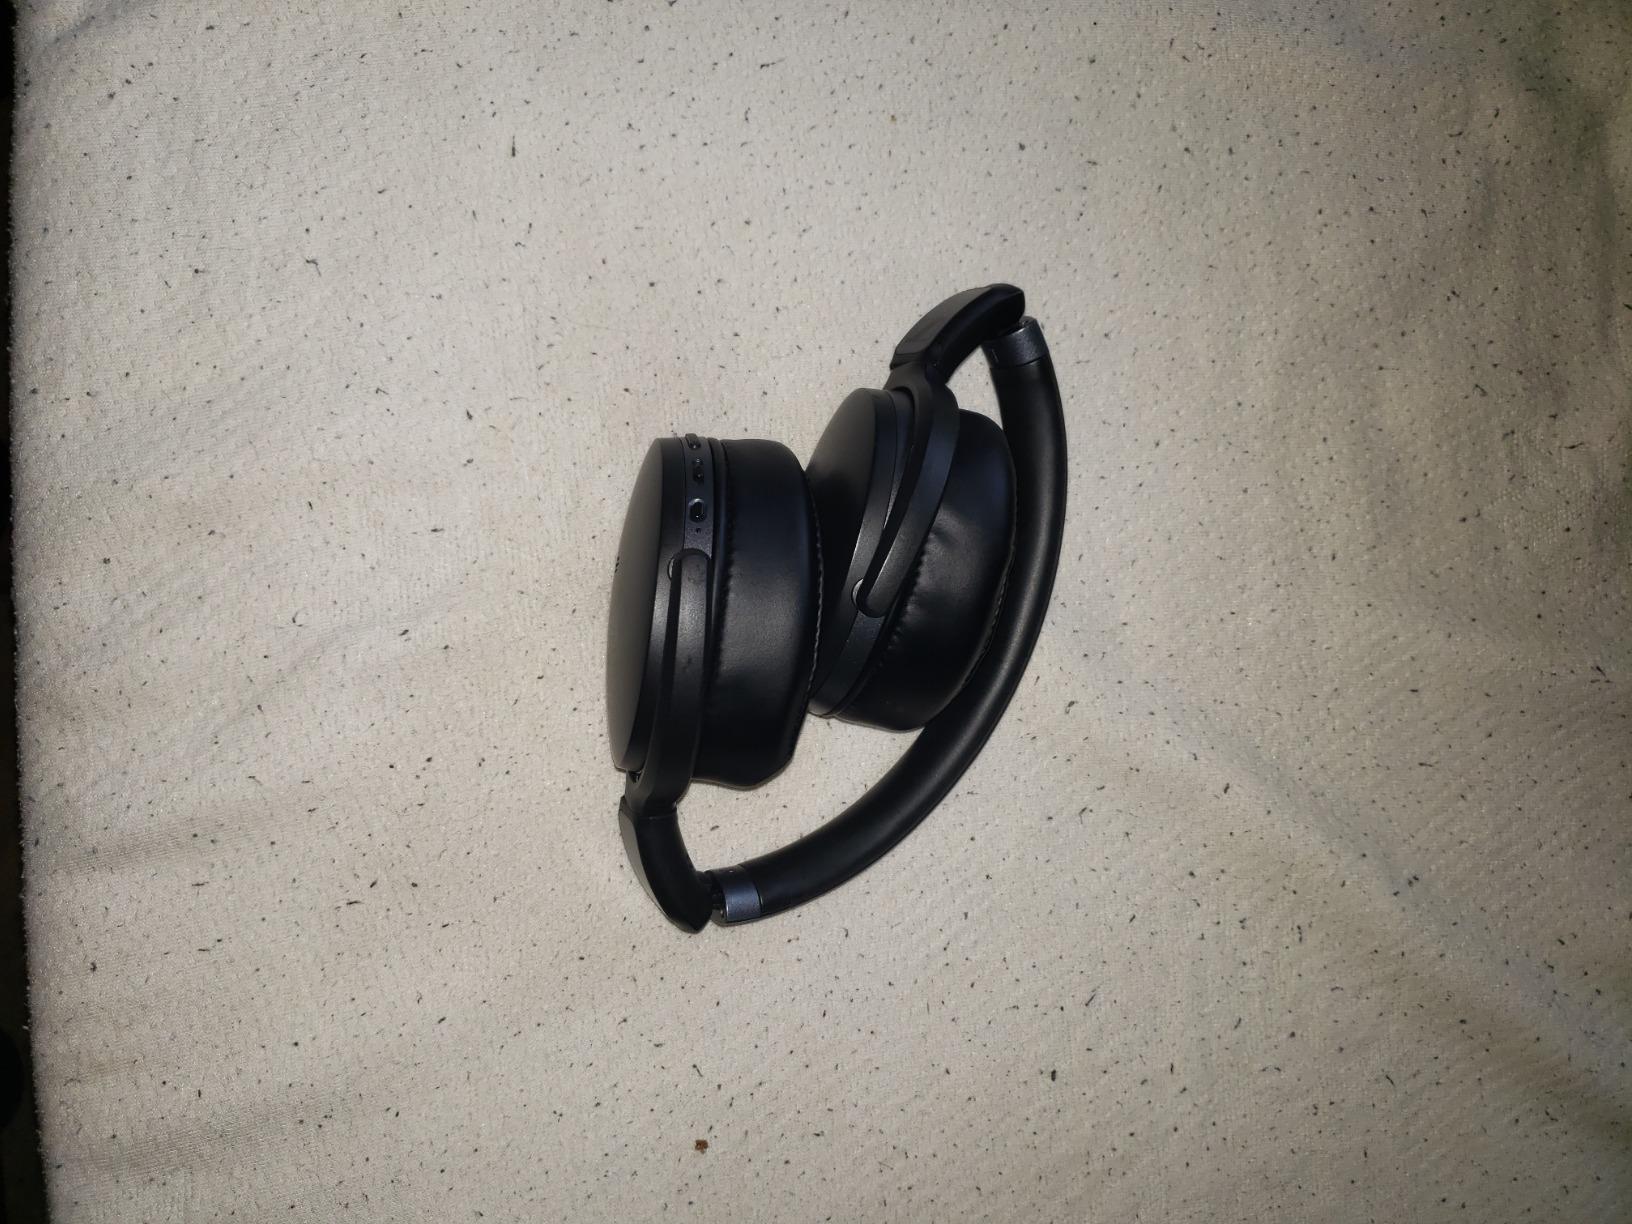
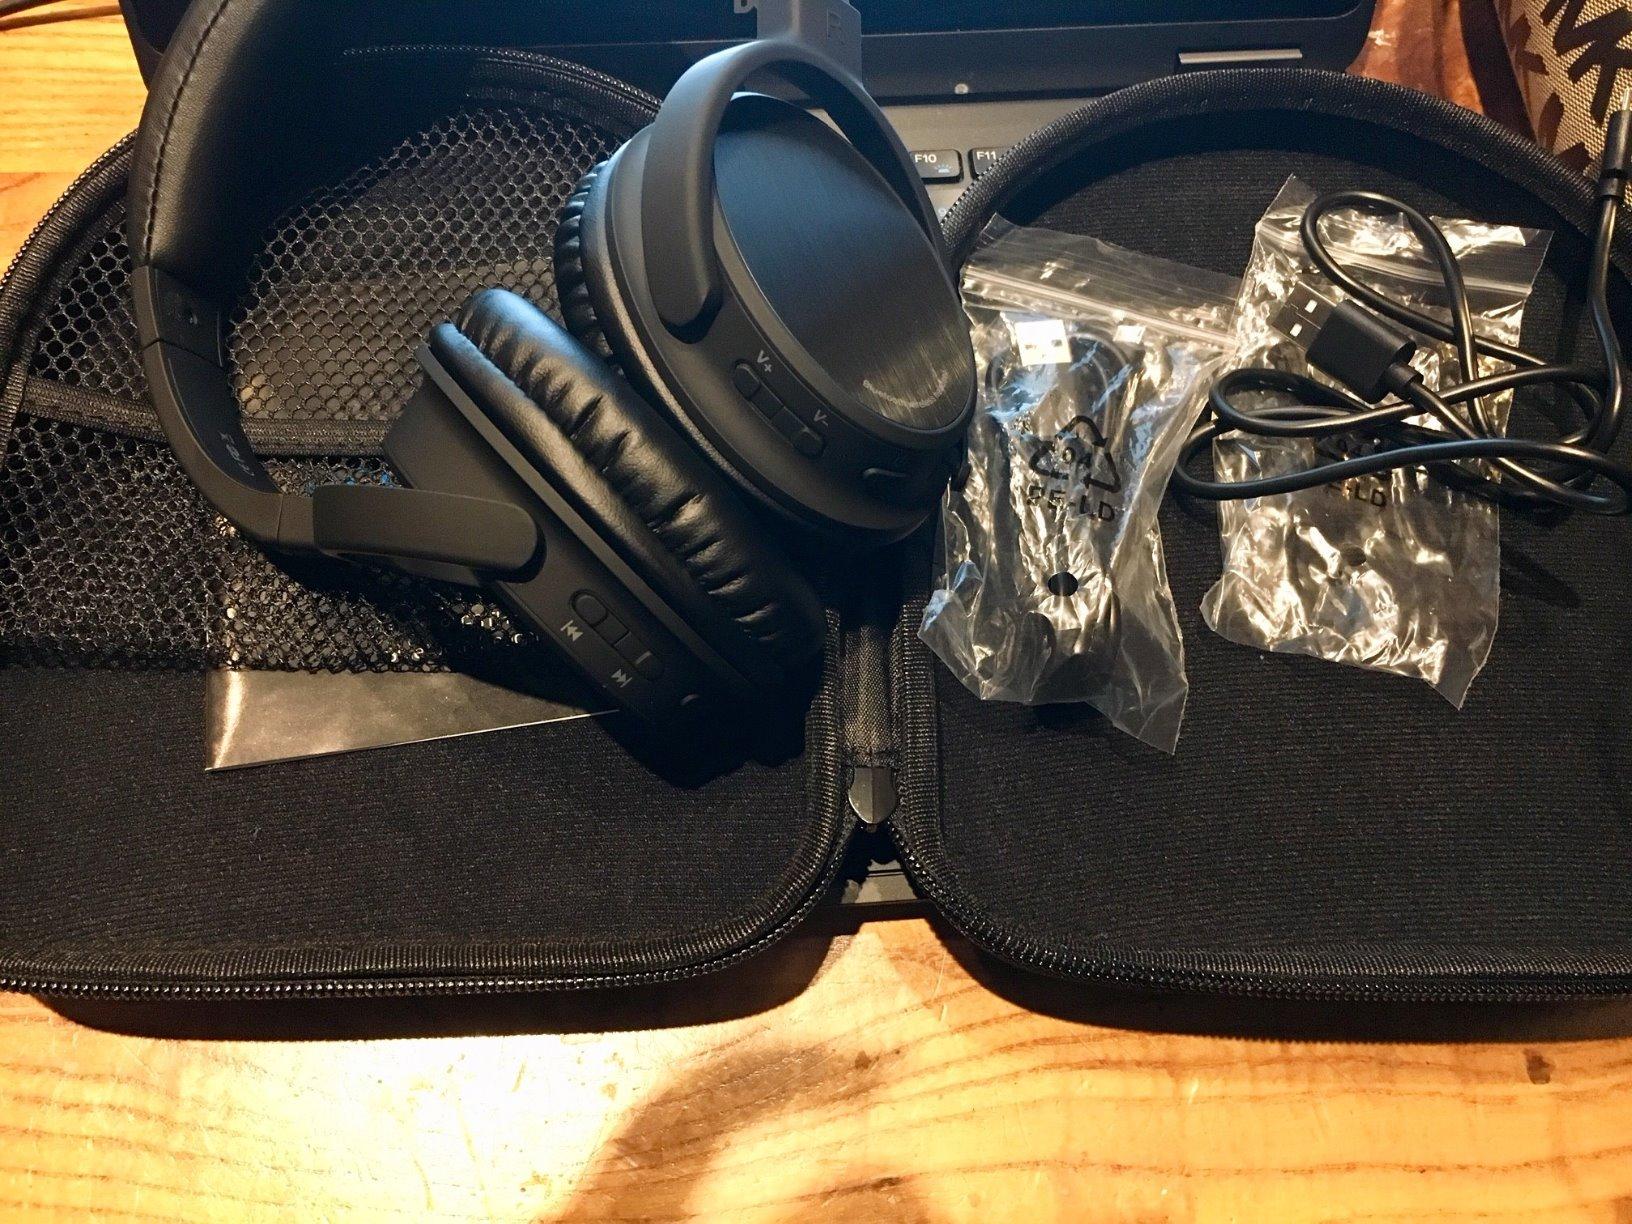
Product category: headphones
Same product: no